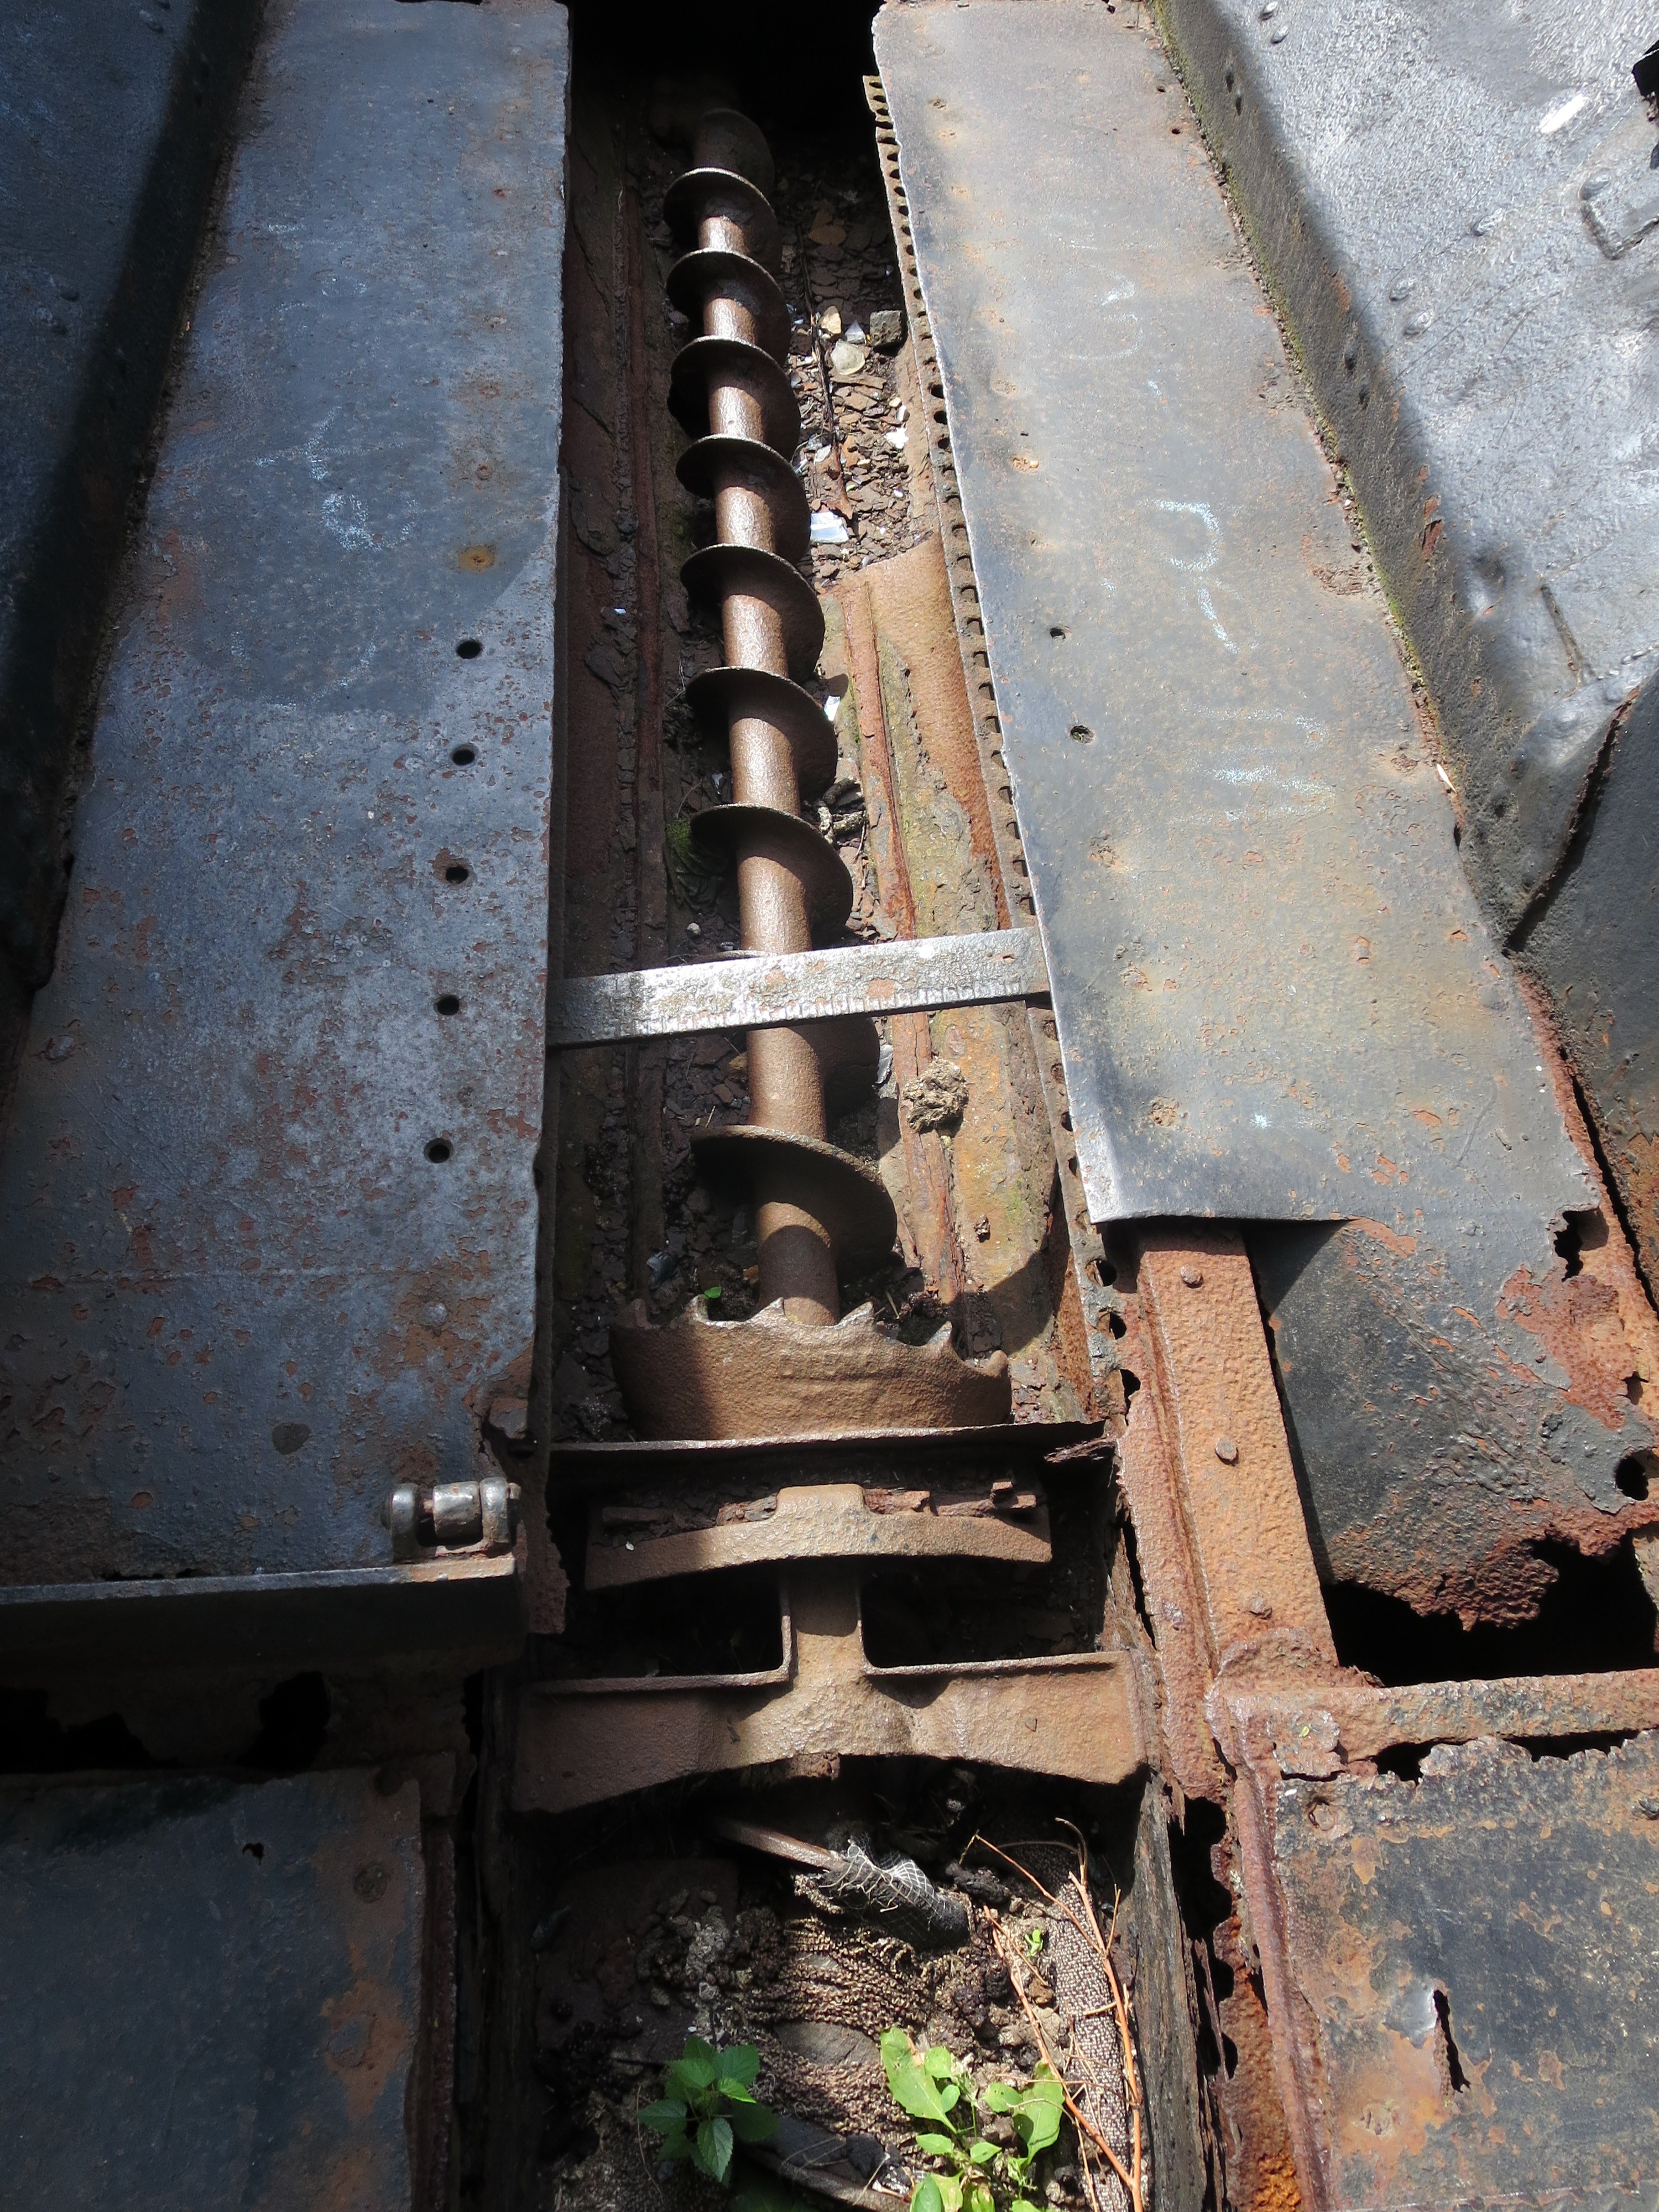
wood, track, wheel, steam, train, material, iron, excavator, coal, automotive exterior